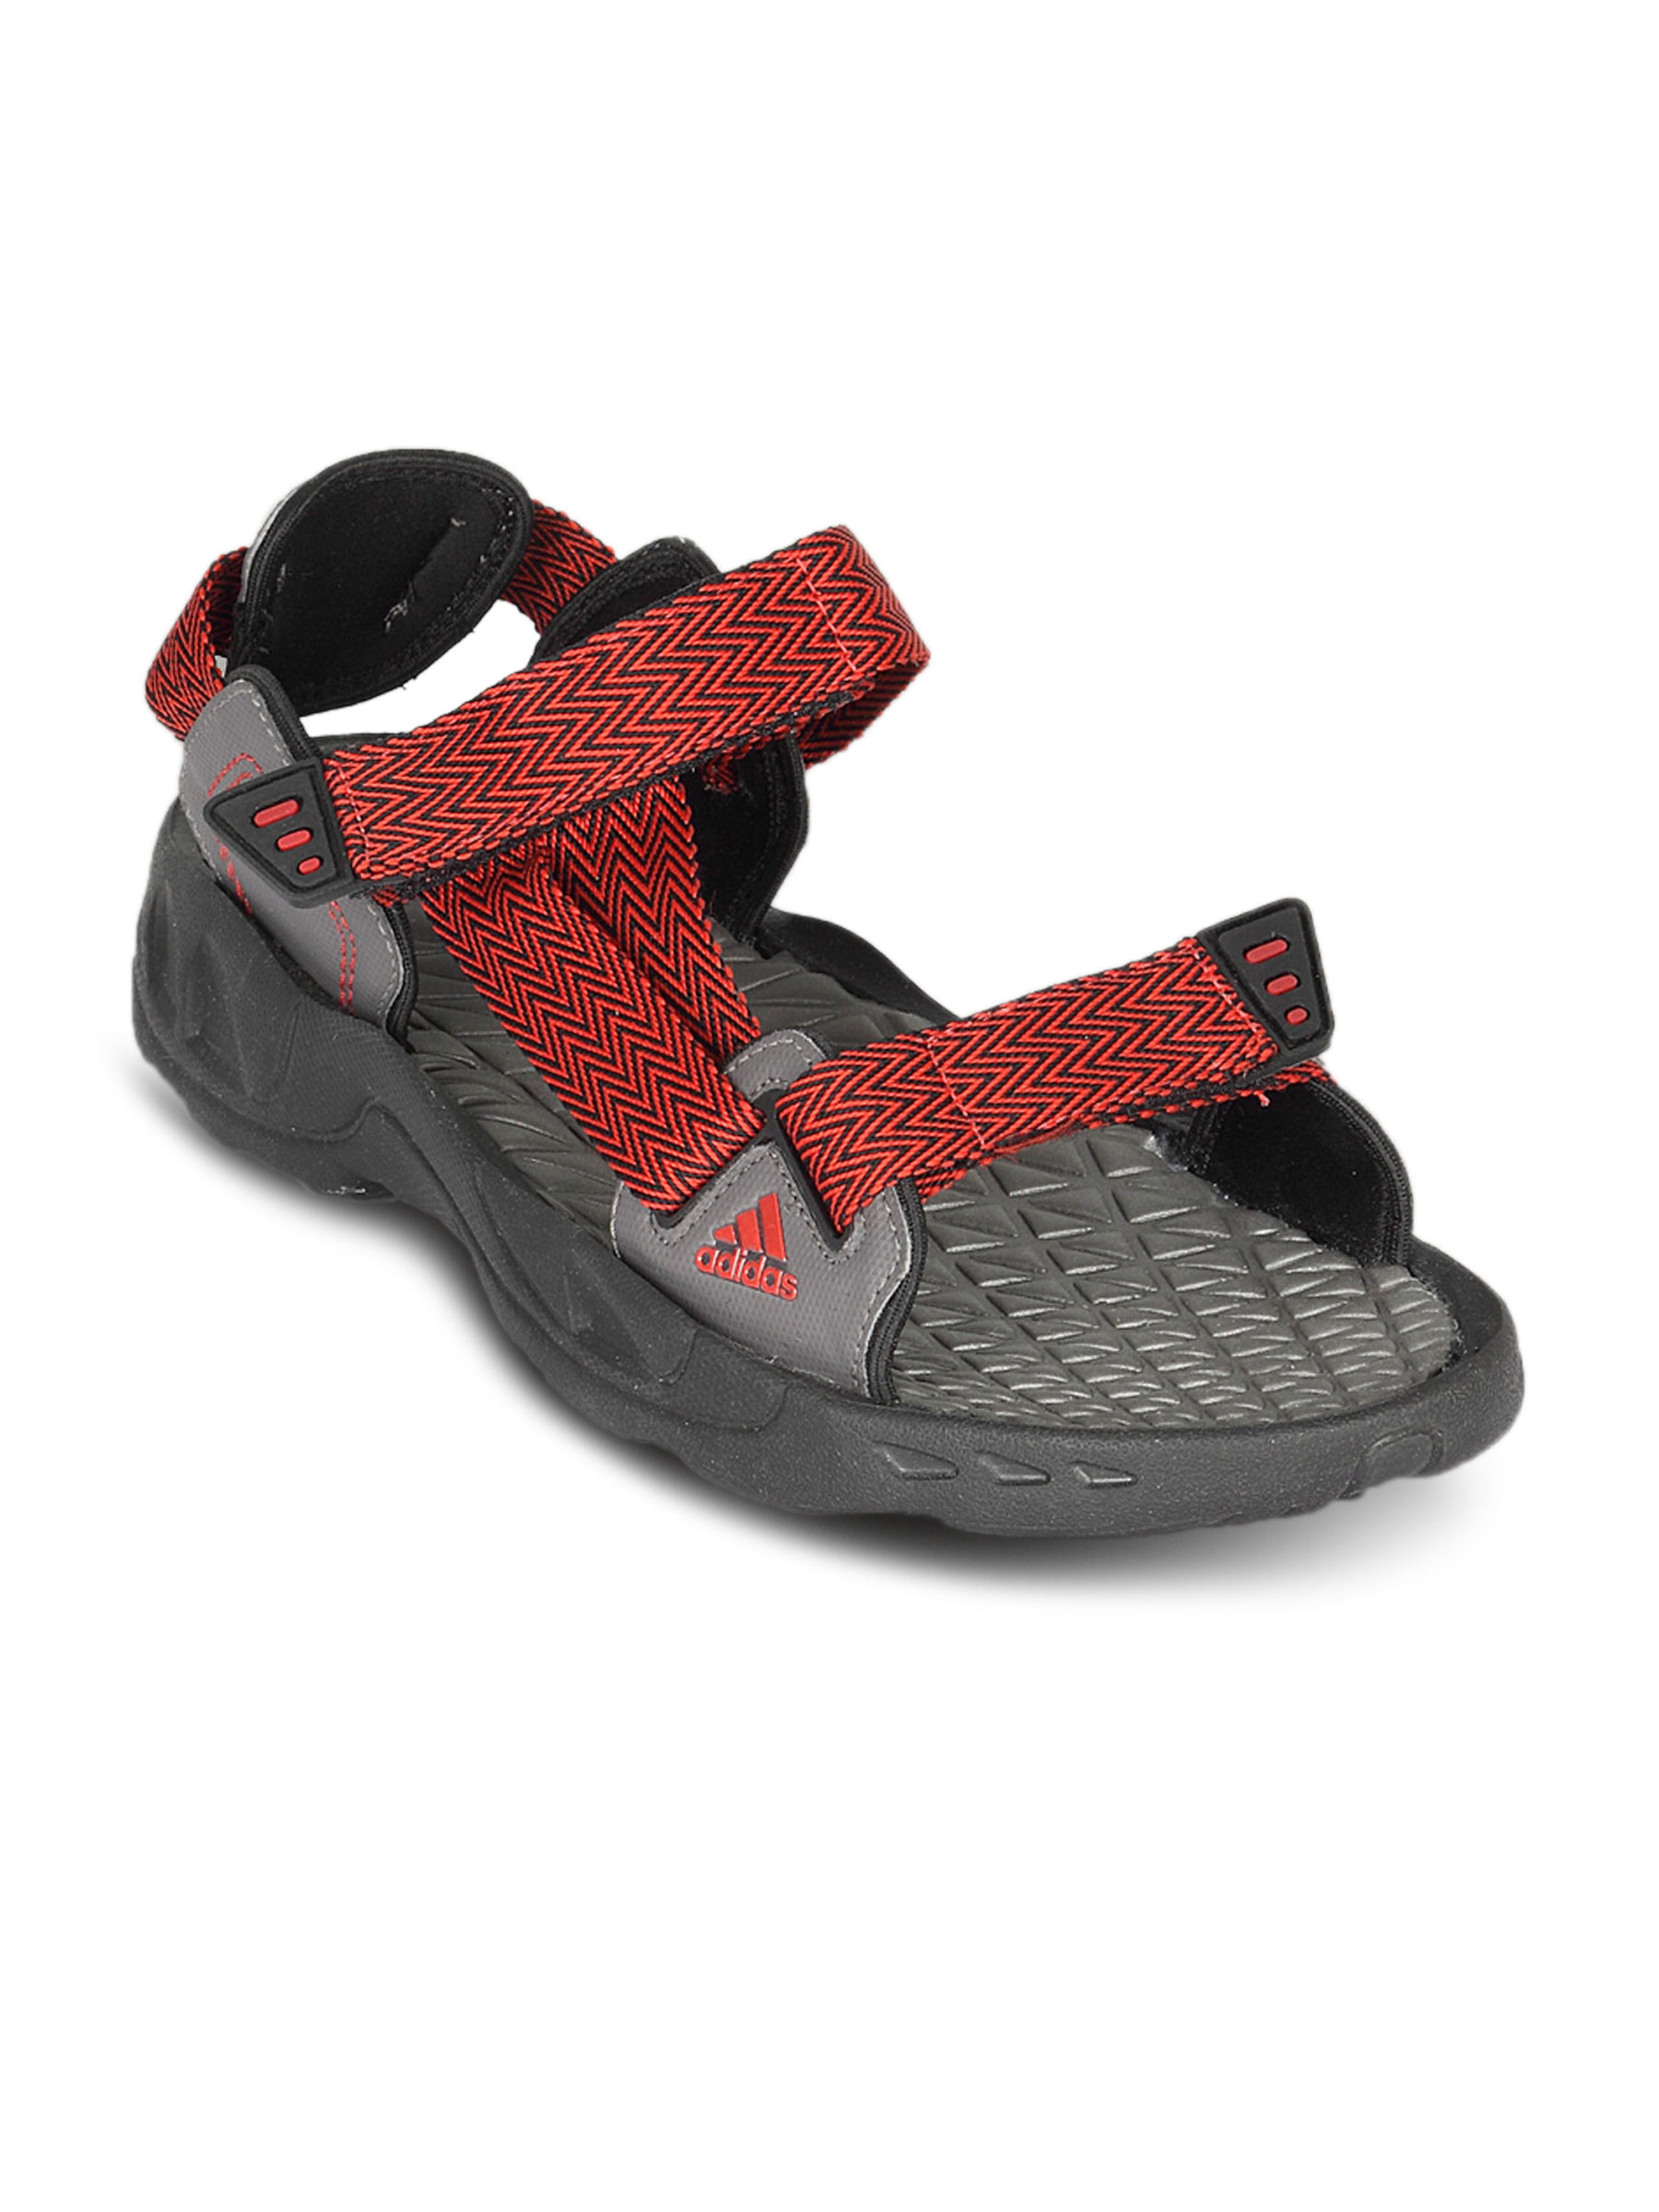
ADIDAS Men Henrio Grey Red Floater
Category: Footwear / Sandal / Sandals
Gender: Men
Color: Grey
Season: Summer 2011
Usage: Casual